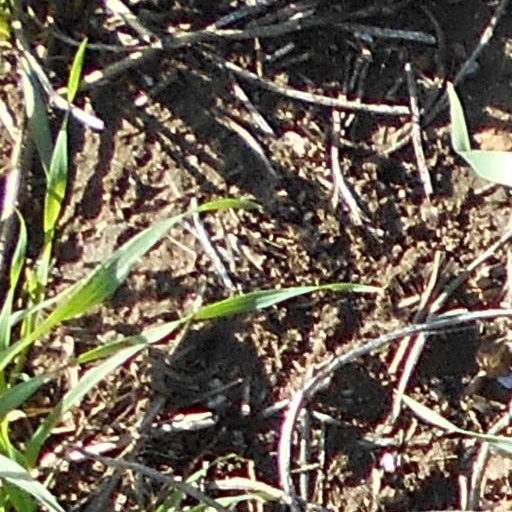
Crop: wheat